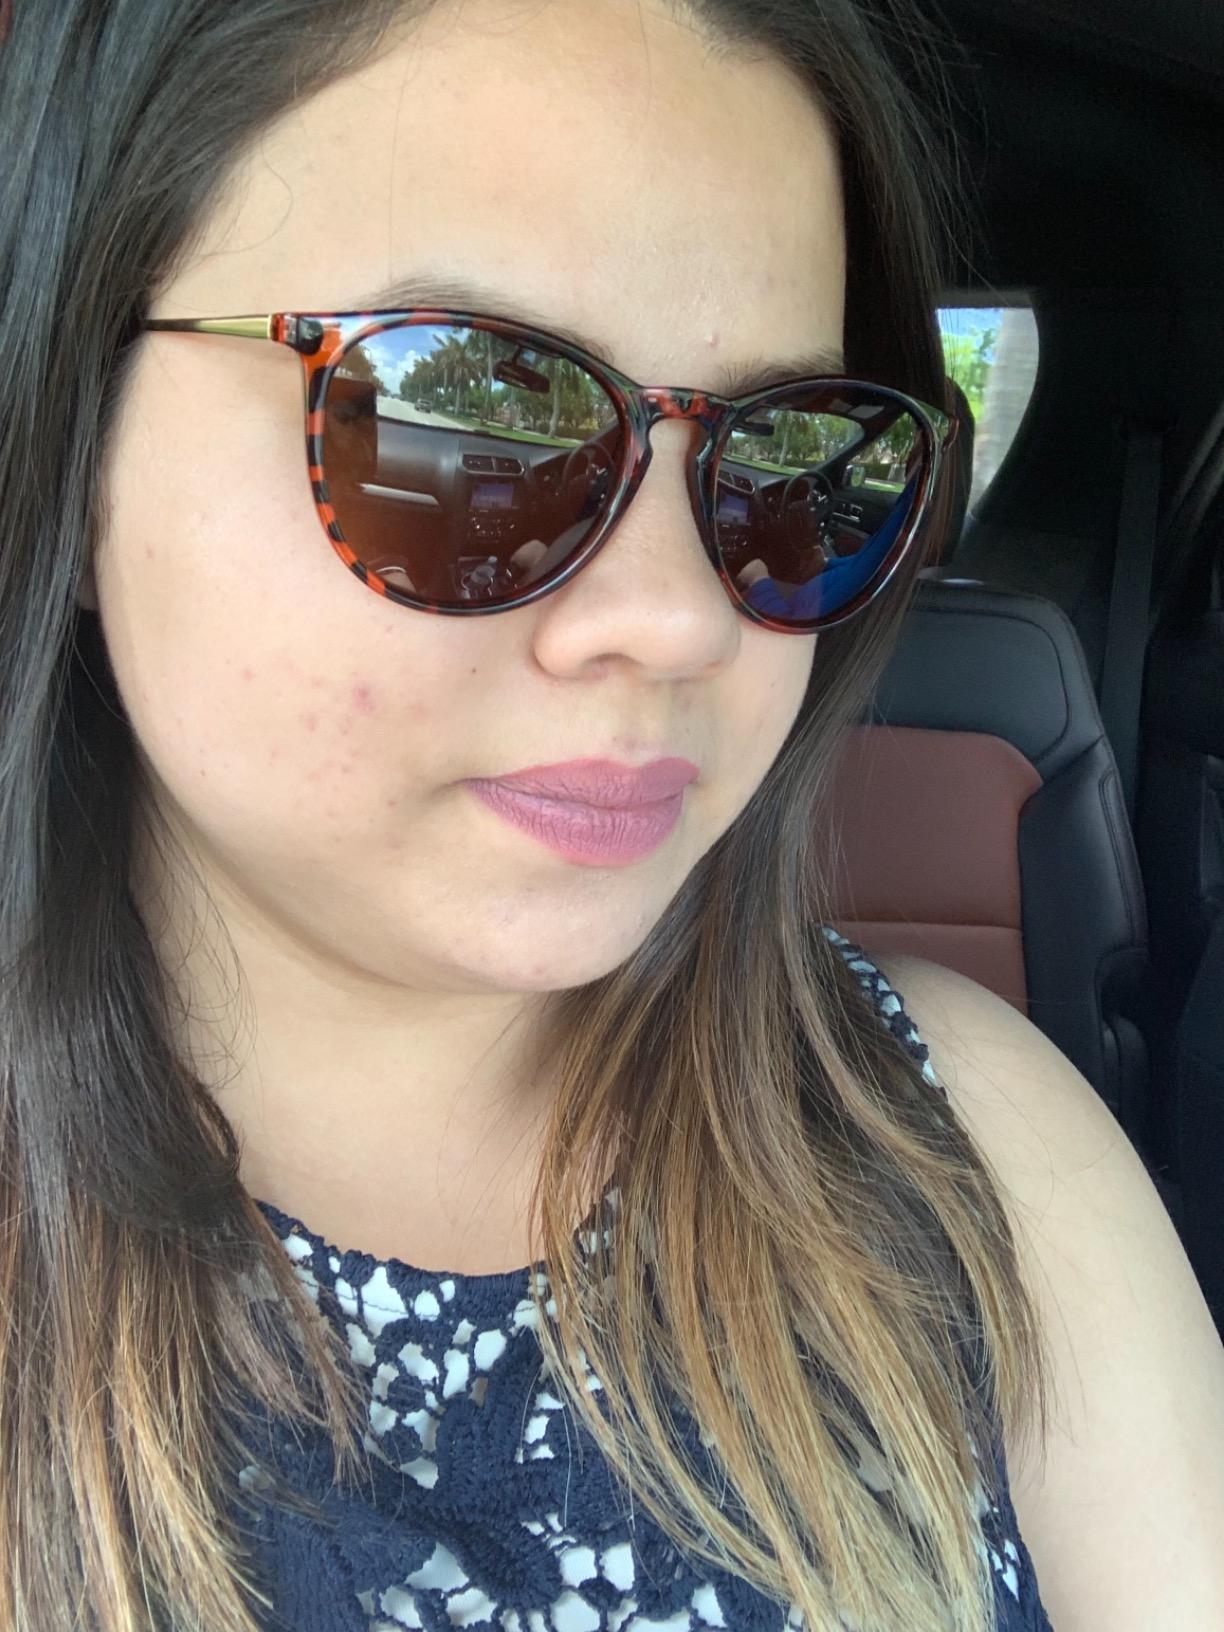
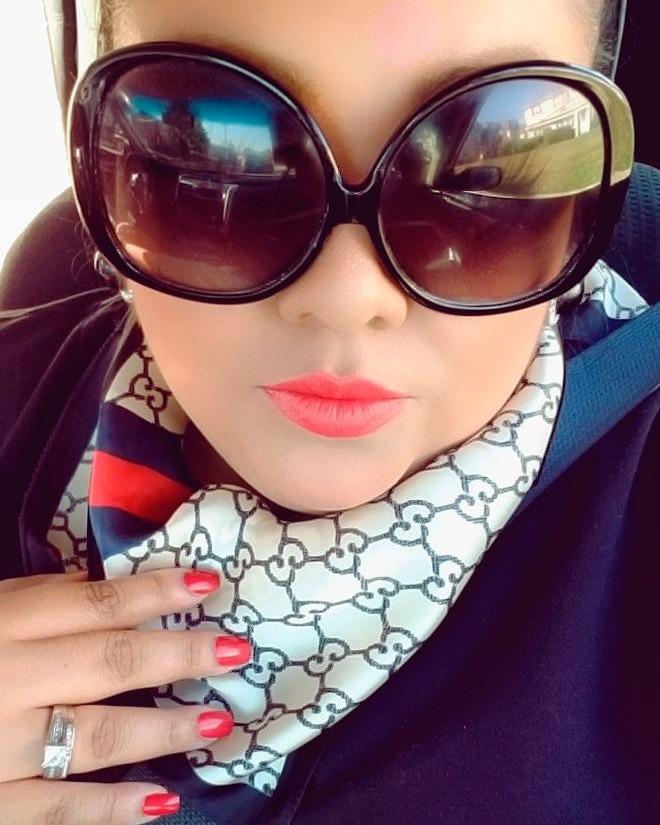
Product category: accessories_sunglasses
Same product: no